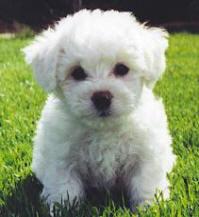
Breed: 249-n000101-Maltese_dog